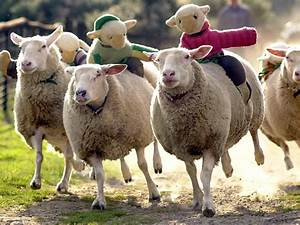
Label: pecora